Virginia–Virginia Tech rivalry

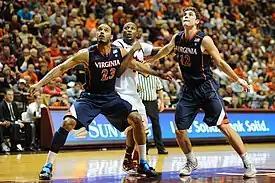
Mike Scott and Joe Harris of the Cavaliers battle Cadarian Raines of the Hokies for a rebound at Cassell Coliseum

UVA has been a member of the ACC since 1953, while Virginia Tech was invited in 2004. Both athletics programs are also sponsored by Nike. The Cavaliers are signed with Nike through 2025, at $3.5 million per year. The Hokies are also signed with Nike through 2022, at $1.98 million per year. Virginia had the third-highest ACC total athletics revenue, with $91 million, in 2014–2015. Virginia Tech was sixth out of the 15 programs, drawing $80 million.